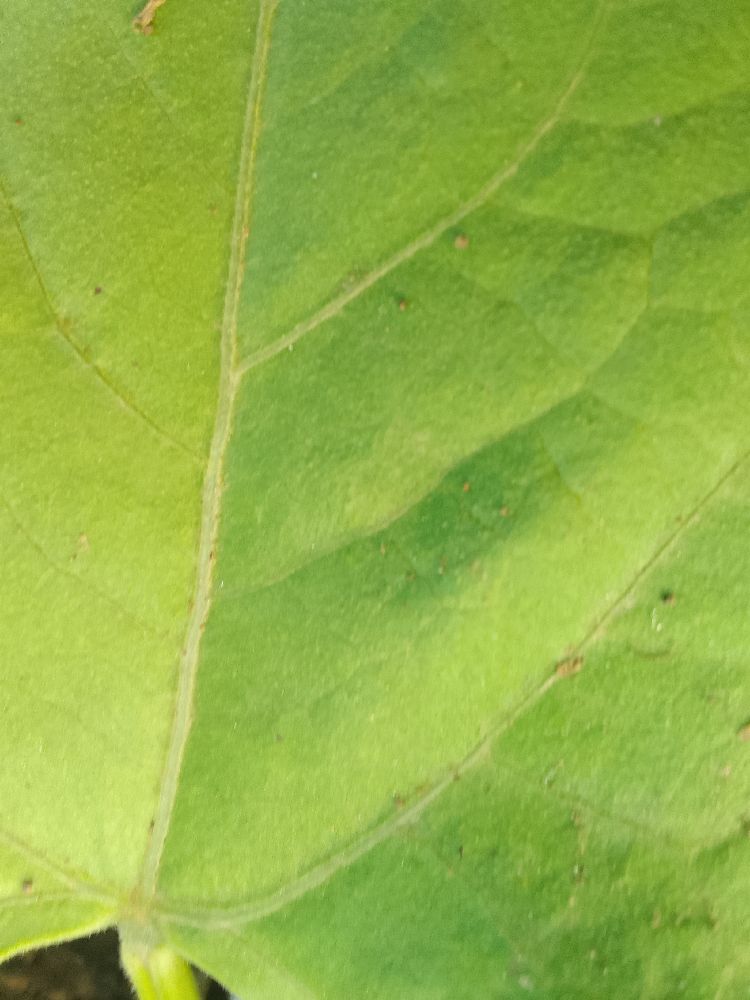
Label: healthy